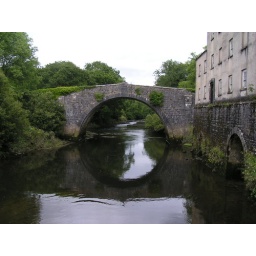
The bridge over the river at the watermill at Blackpool, Pembrokeshire.